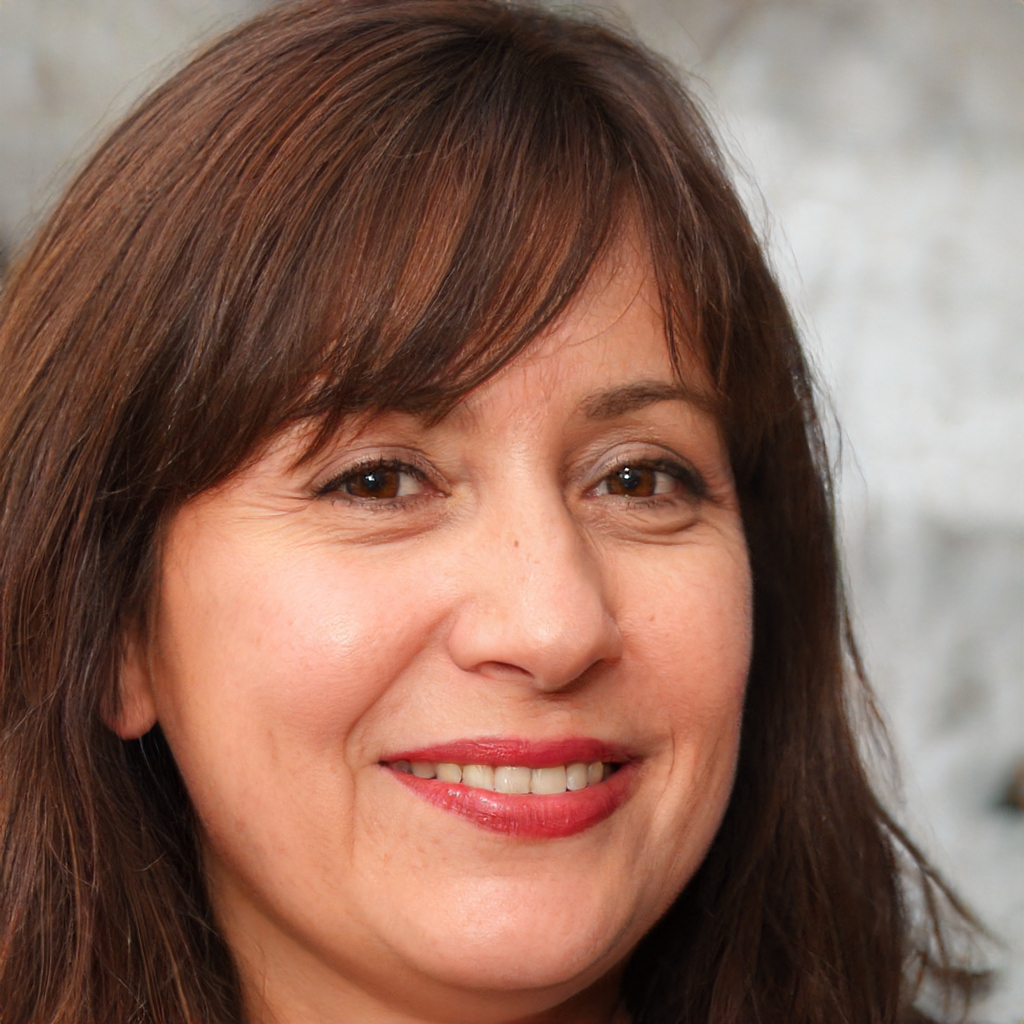
Portrait style: Real Portrait